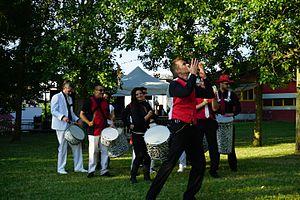
fête du 14 juillet 2016 à Tinqueux
Tinqueux est une commune française de plus de 10 000 habitants, située dans le département de la Marne en région Grand Est. Elle fait partie de la communauté urbaine du Grand Reims Reims Métropole. Ses habitants sont appelés les Aquatintiens.